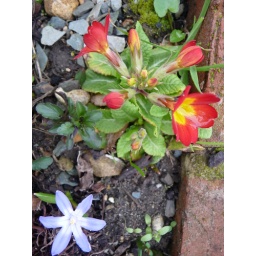
A photo taken in March 2010, the flowers are all opening, a blue star and a red primula.